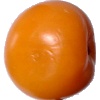
Label: Tomato Yellow 1